Édouard Barthe

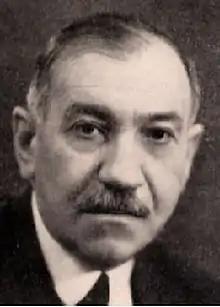
Édouard Barthe

Édouard Barthe (26 May 1882, in Béziers – 25 July 1949, in Paris) was a French politician. He represented the French Section of the Workers' International (SFIO) from 1910 to 1933, the Socialist Party of France – Jean Jaurès Union from 1933 to 1935 and the Socialist Republican Union (USR) from 1935 to 1940 in the Chamber of Deputies. On 10 July 1940, he voted in favour of granting the Cabinet presided by Philippe Pétain authority to draw up a new constitution, thereby effectively ending the French Third Republic and establishing Vichy France. In 1941, he was made a member of the National Council of Vichy France. He was Senator from 1948 to 1949.